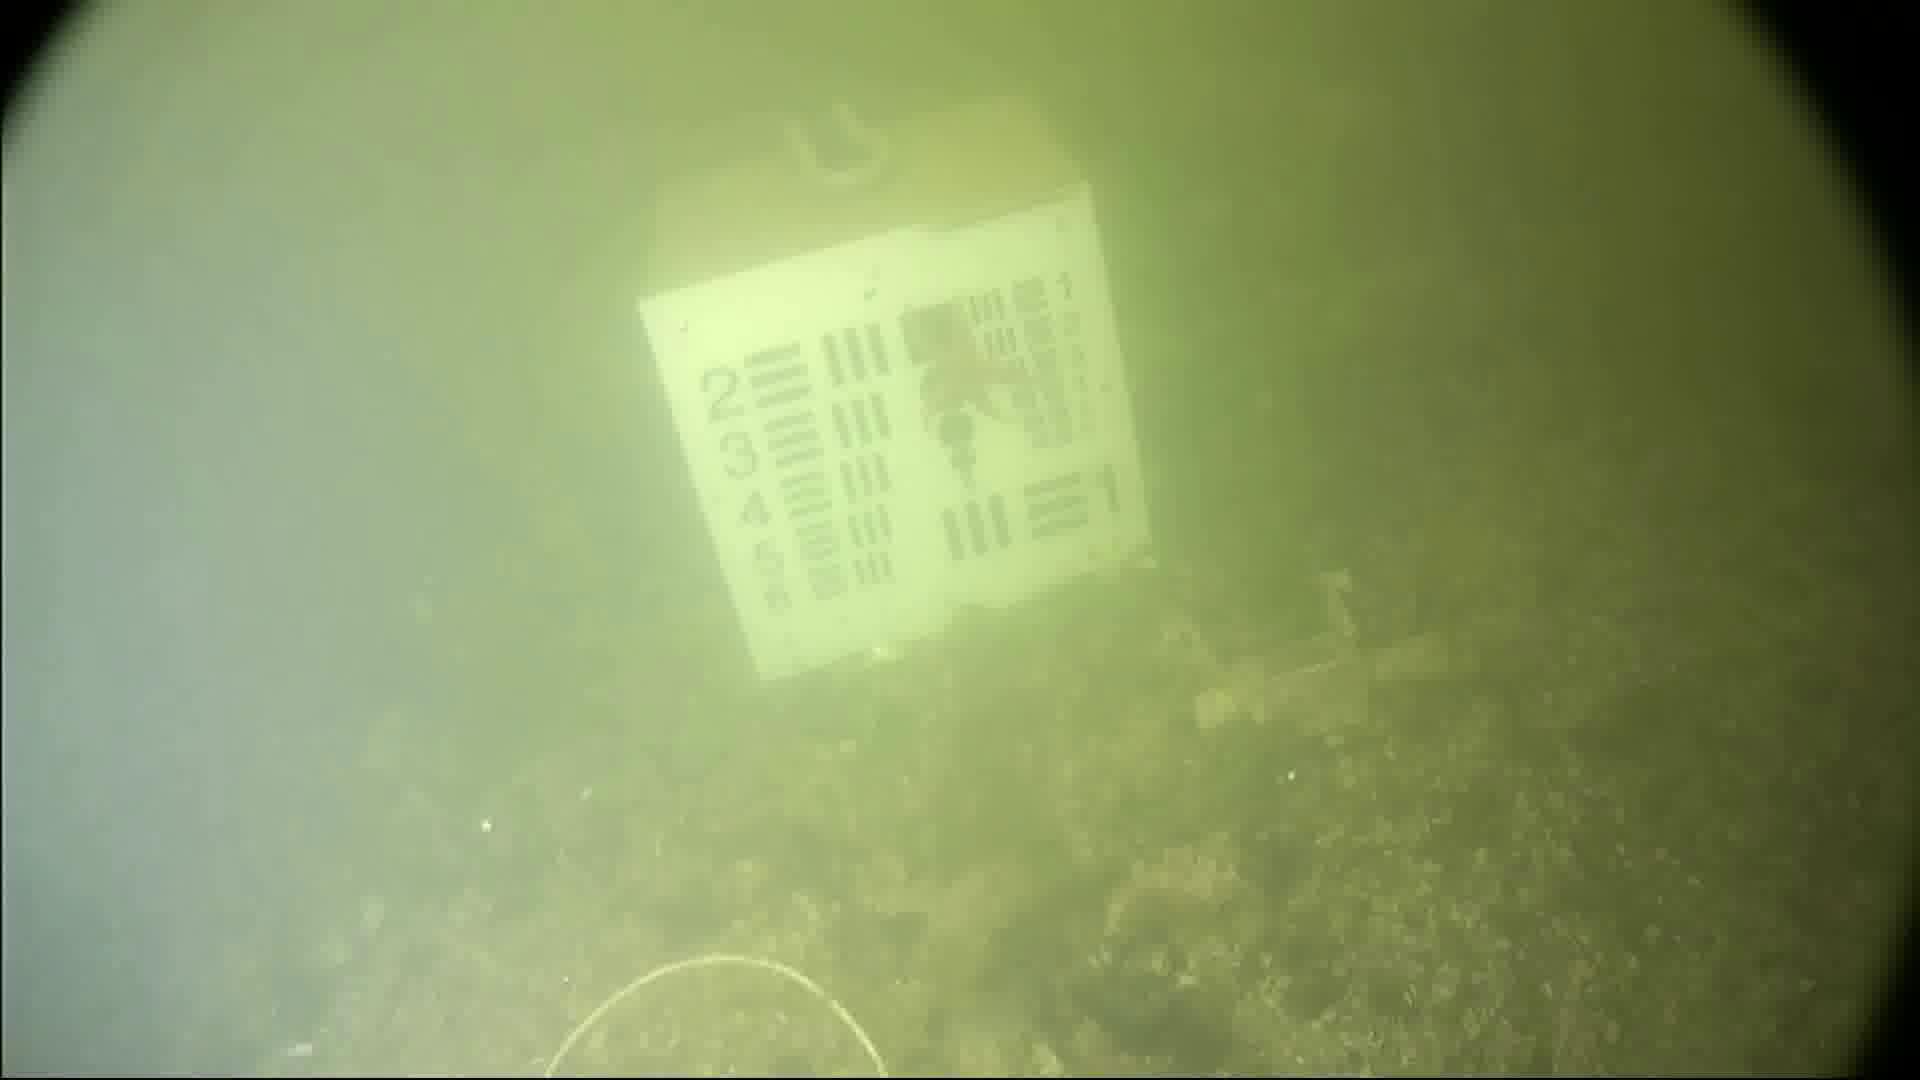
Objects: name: starfish